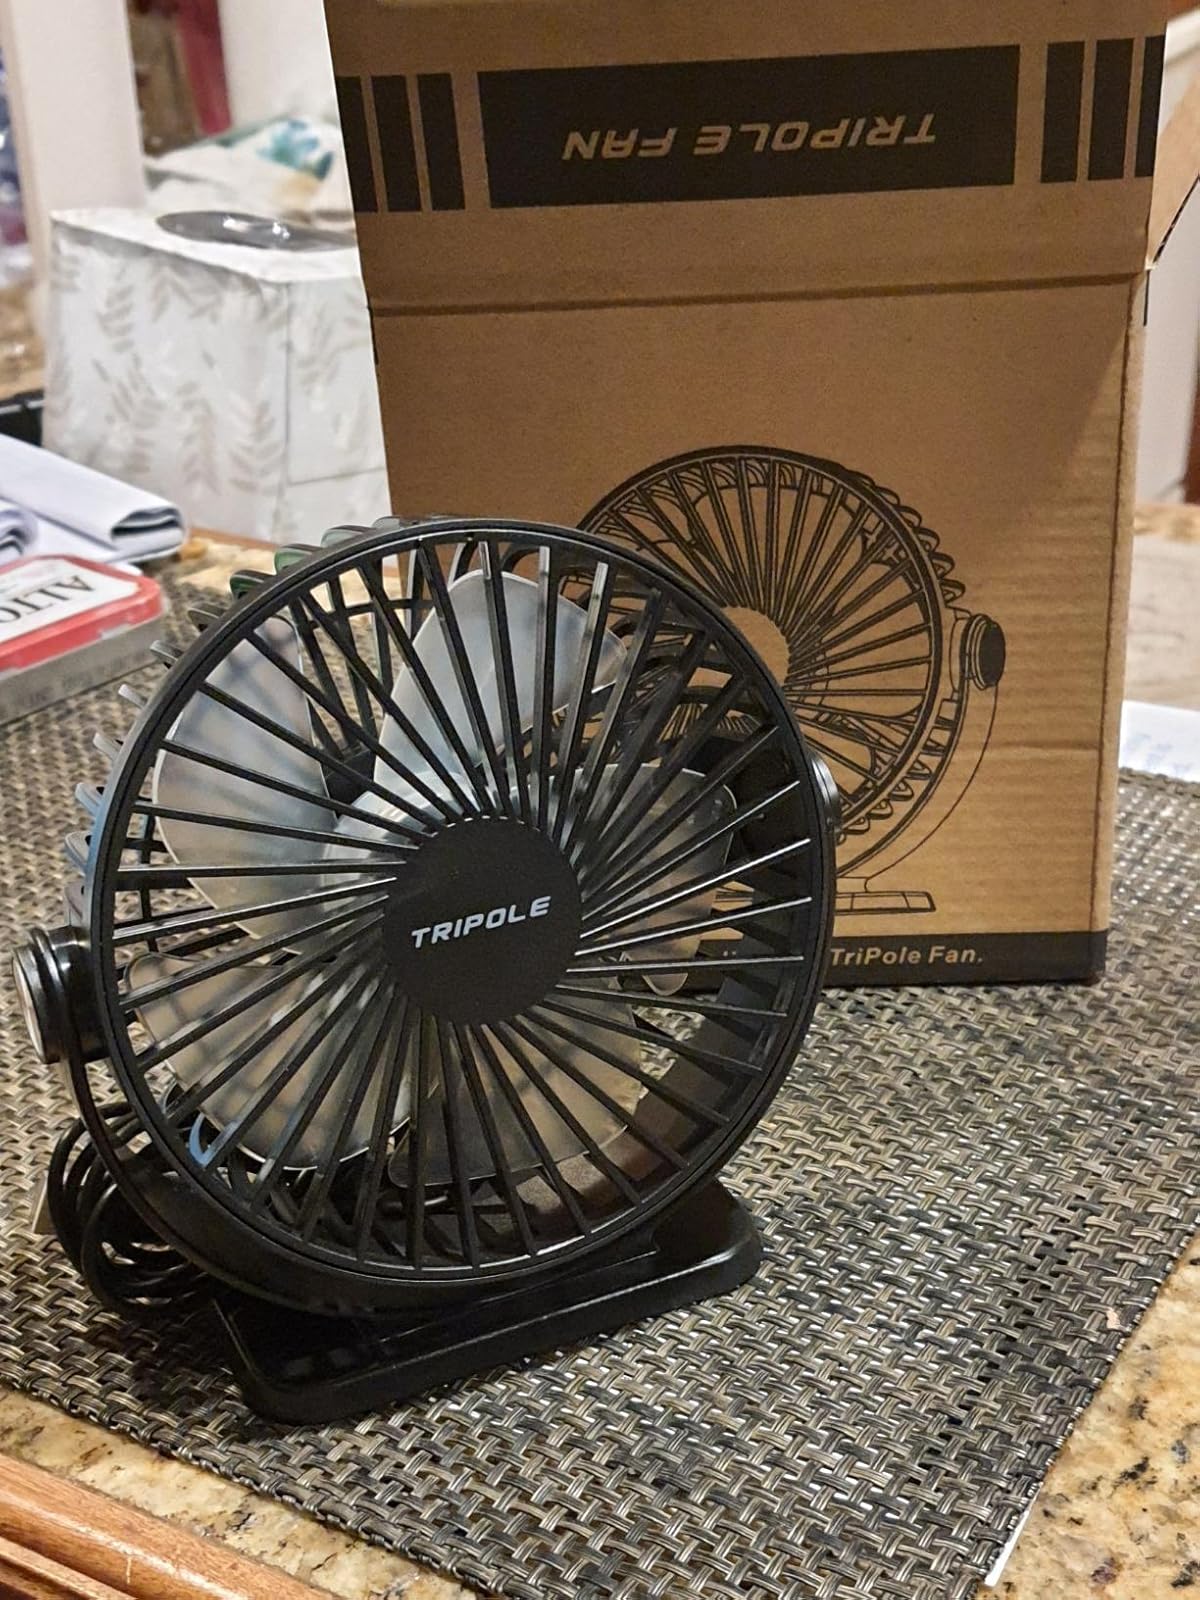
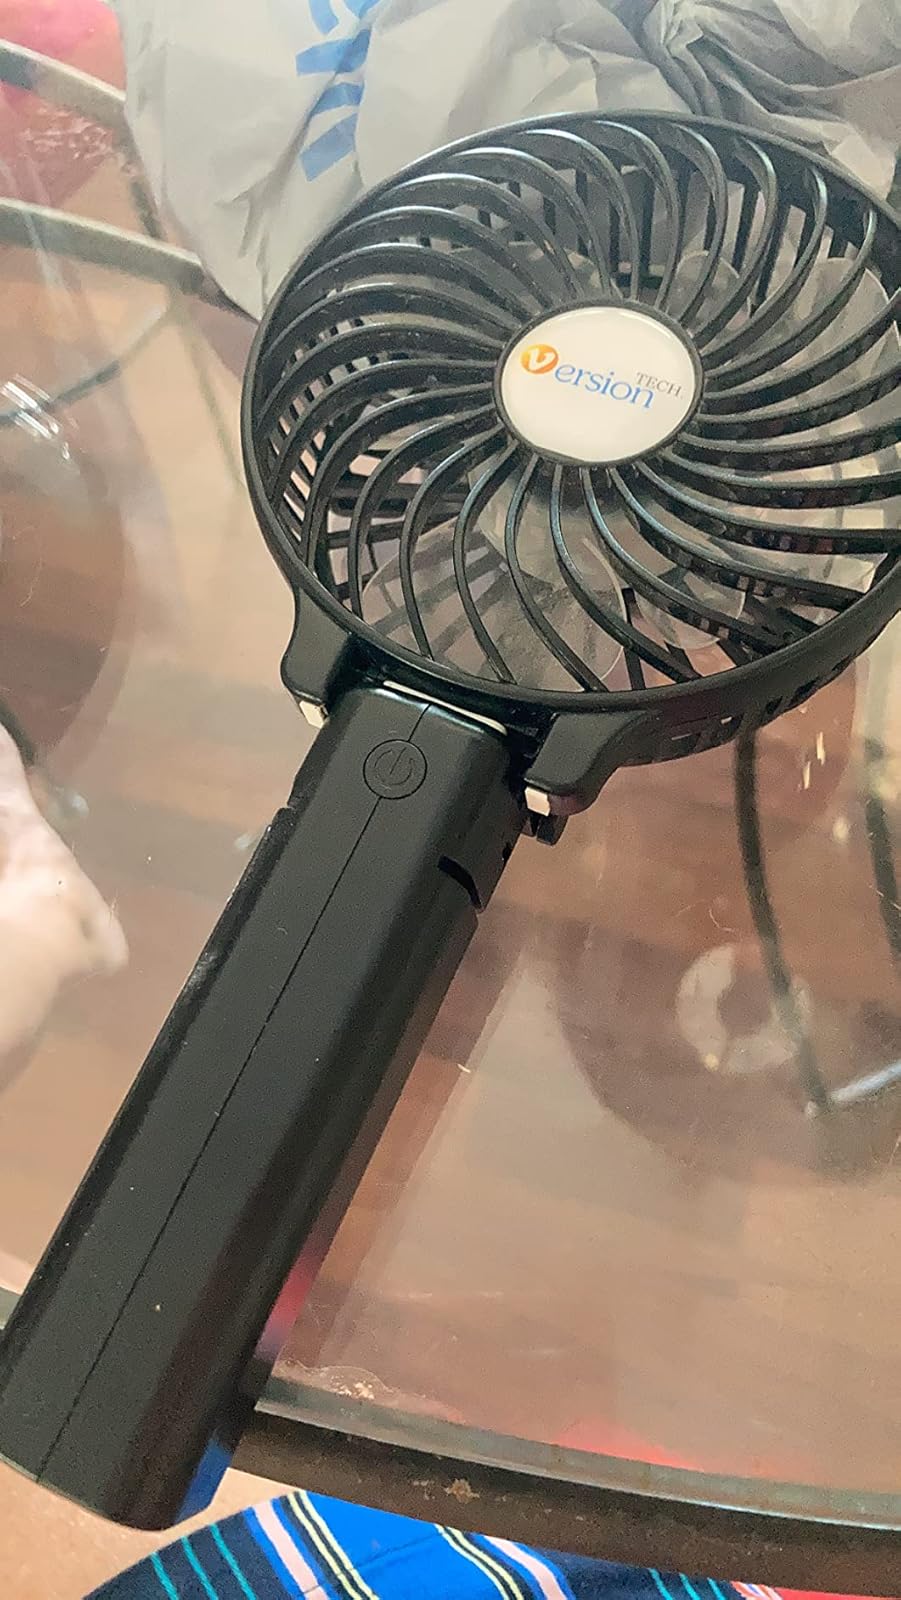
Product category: fan
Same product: no